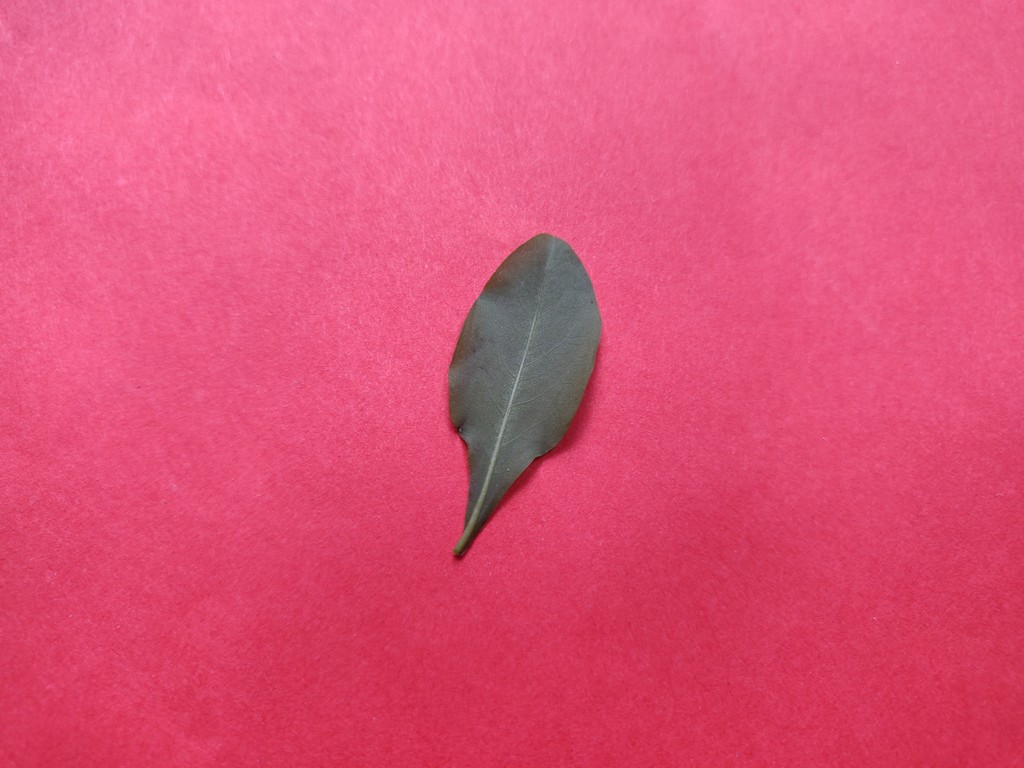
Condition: Healthy
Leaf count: single
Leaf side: back